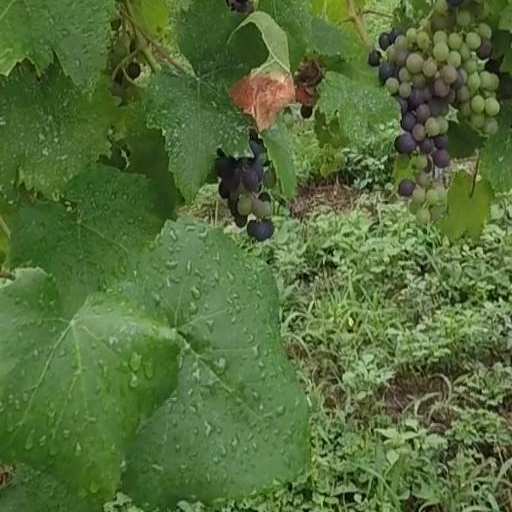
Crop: grape